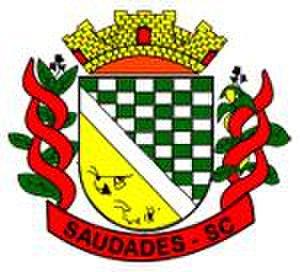
Saudades est une ville brésilienne de l'ouest de l'État de Santa Catarina.